Library of Parliament

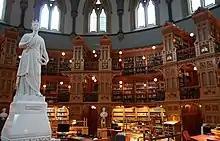
The main reading room of the Library of Parliament

Designed by Thomas Fuller and Chilion Jones, and inspired by the British Museum Reading Room, the building is formed as a chapter house, separated from the main body of the Centre Block by a corridor; this arrangement, as well as many other details of the design, was reached with the input of the then parliamentary librarian, Alpheus Todd. The walls, supported by a ring of 16 flying buttresses, are loadbearing, double-wythe masonry, consisting of a hydraulic lime rubble fill core between an interior layer of dressed stone and rustic Nepean sandstone on the exterior. Around the windows and along other edges is dressed stone trim, along with a multitude of stone carvings, including floral patterns and friezes, keeping with the Victorian High Gothic style of the rest of the parliamentary complex. The roof, set in three tiers topped by a cupola, used to be a timber frame structure covered with slate tiles, but has been rebuilt with steel framing and deck covered with copper. The initial overall combination of colours—grey Gloucester limestone and grey Nepean, red Potsdam and buff Ohio sandstones, as well as purple and green slate banding—conformed to the picturesque style known as "structural polychromy".